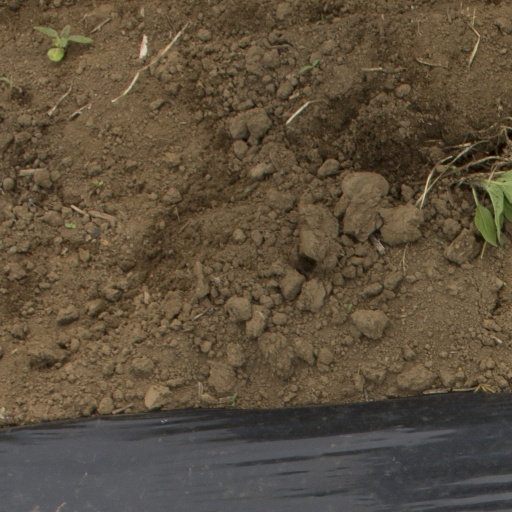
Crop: Jerusalem artichoke